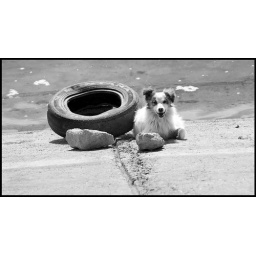
In Bucharest there are about 30000 street dogs and around 100 people are bit daily!!!